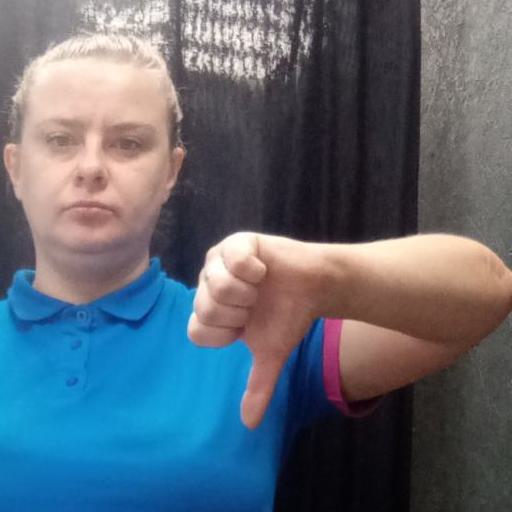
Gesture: dislike